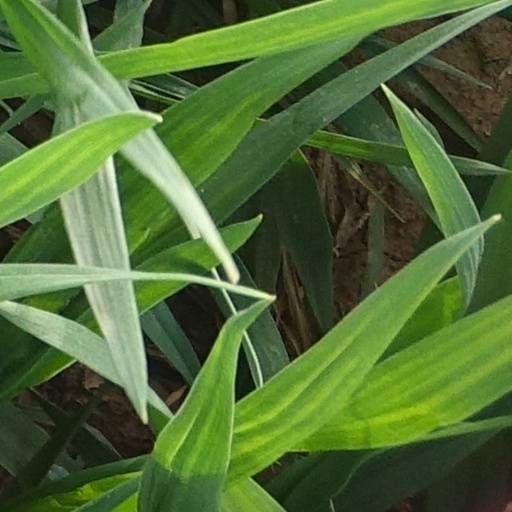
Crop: wheat